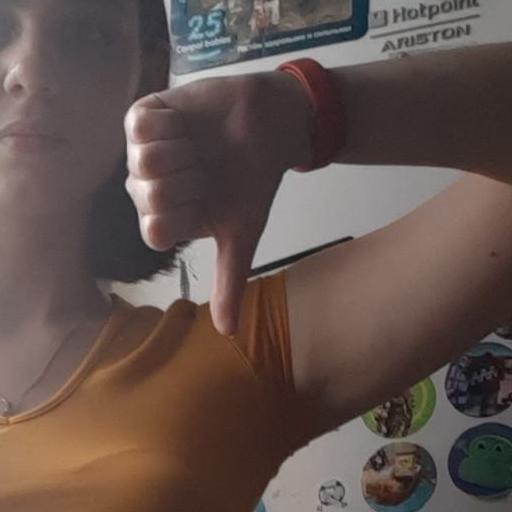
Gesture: dislike